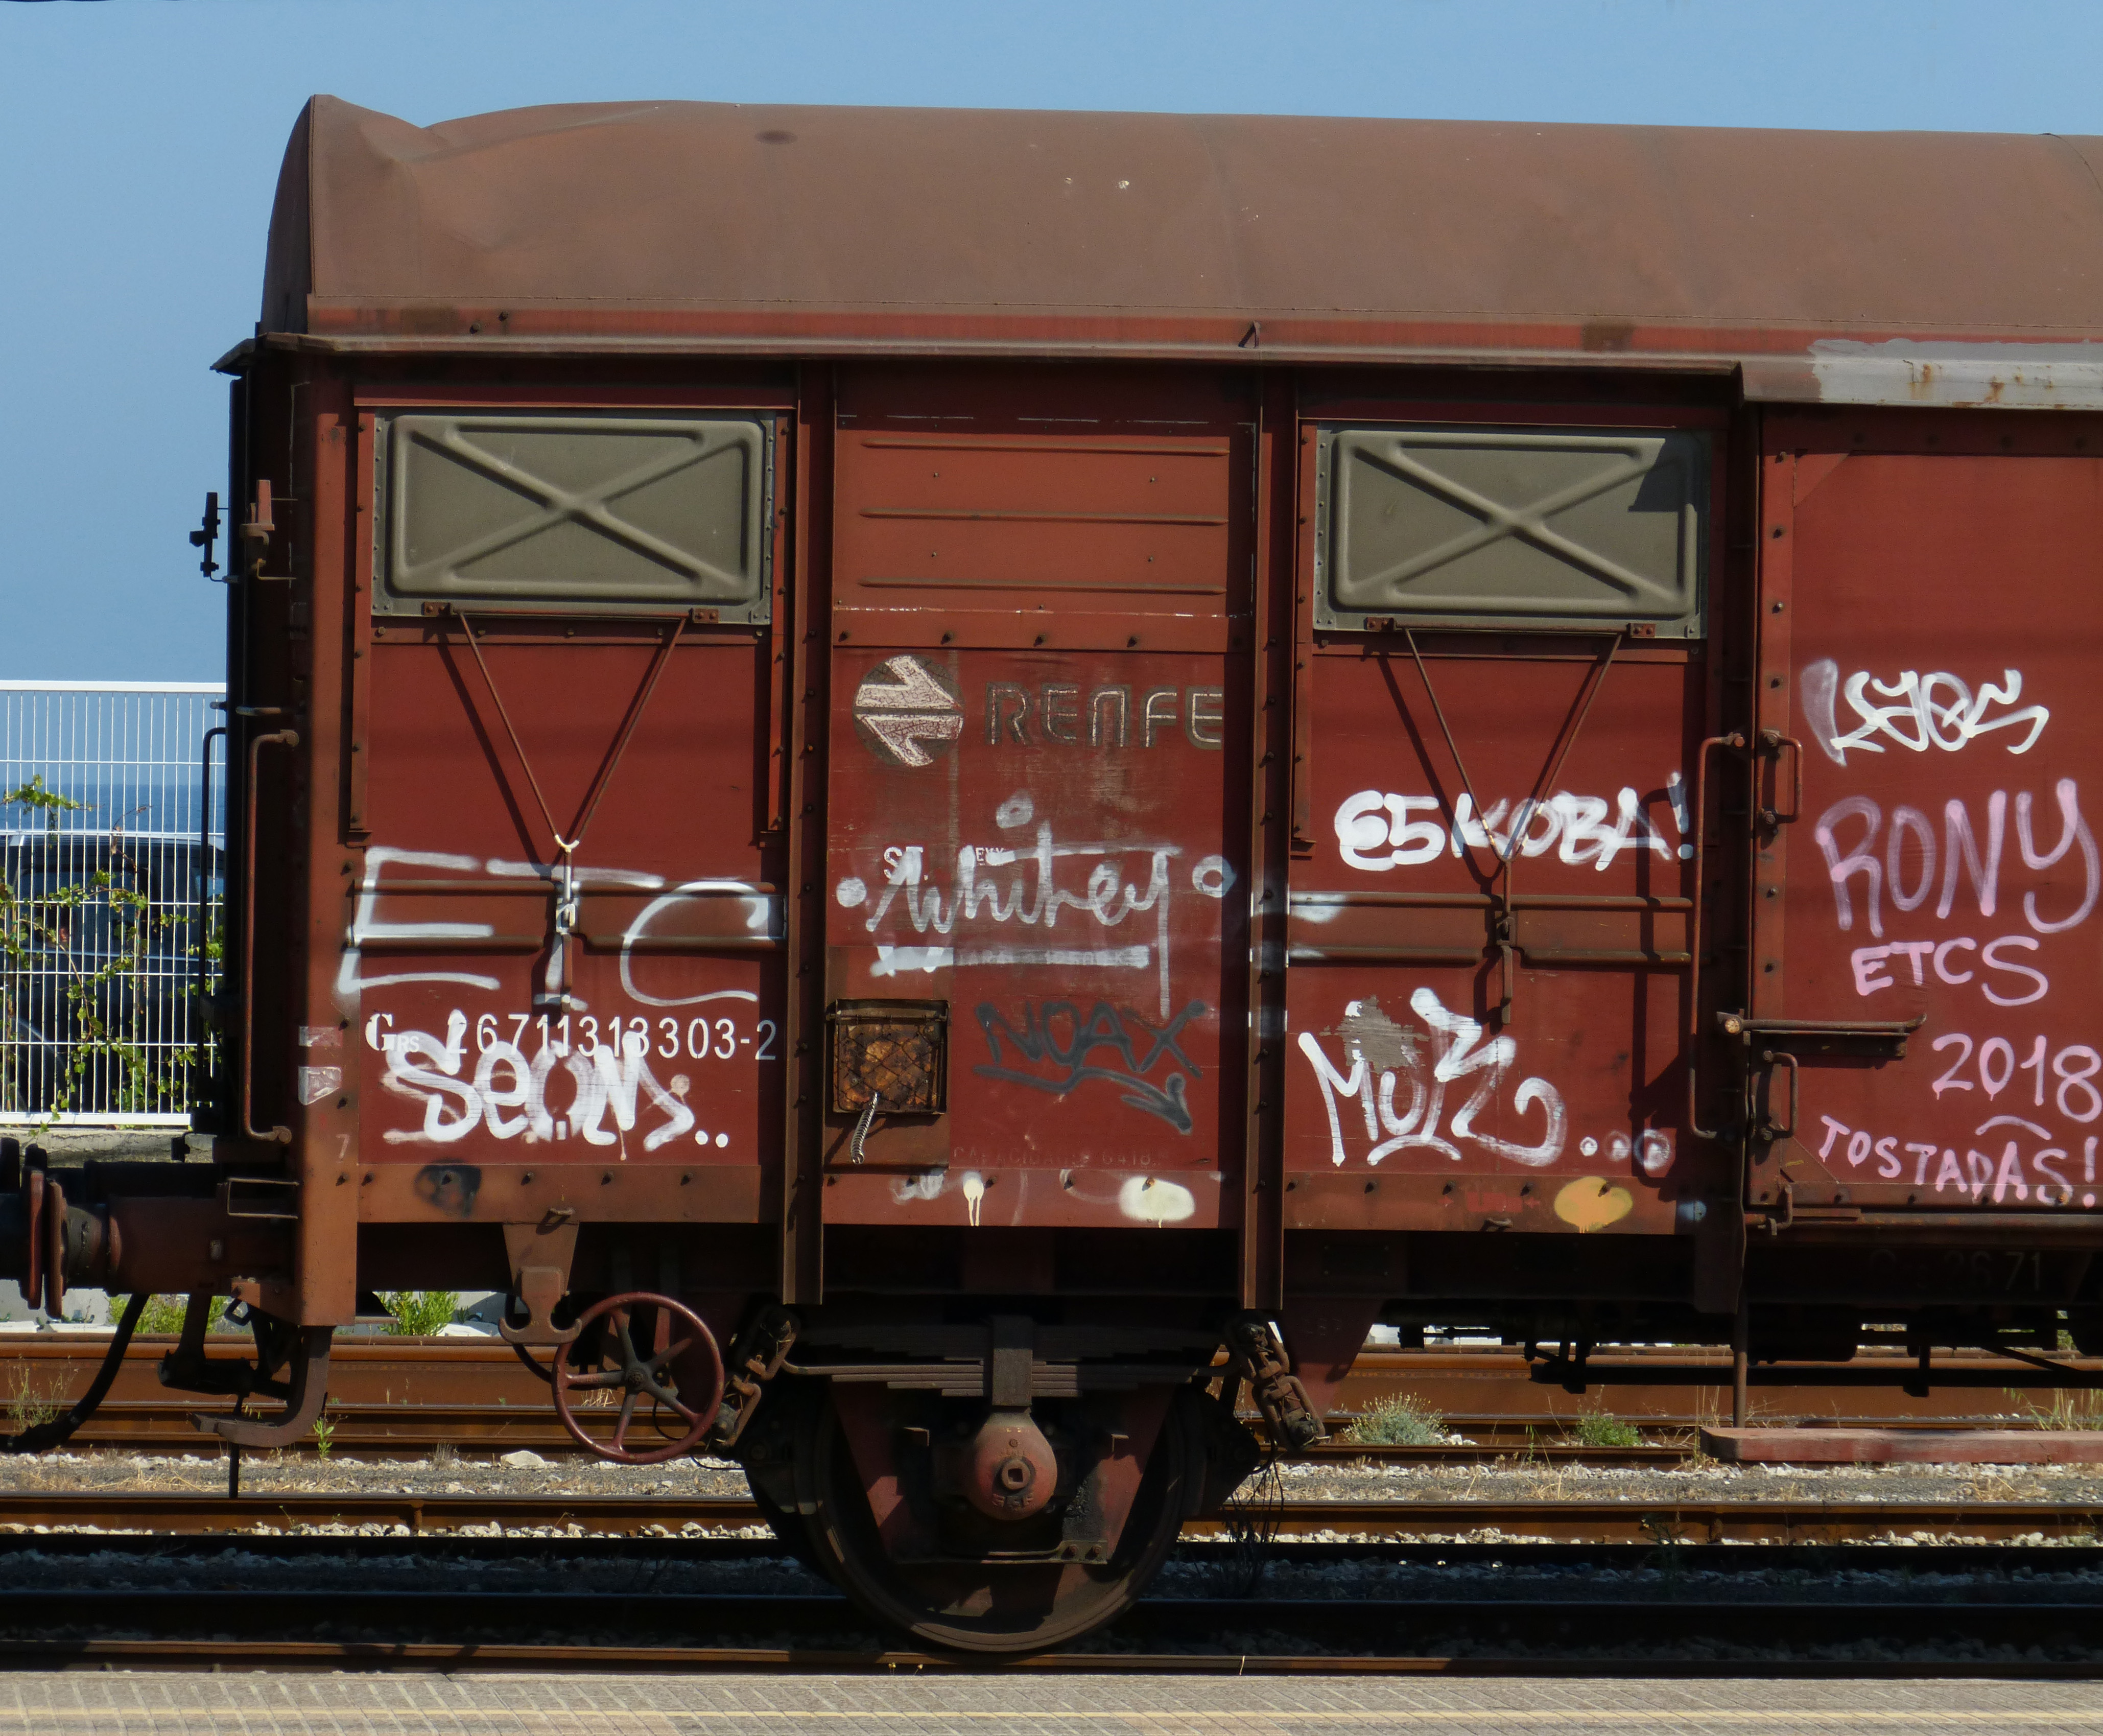
train, wagon, post, vintage, old, station, painted, mail wagon, abandoned, transport, freight car, rolling stock, railroad car, railway, track, vehicle, rolling, mode of transport, iron, rust, graffiti, art, cargo, metal, freight transport, public transport, locomotive, Tints and shades